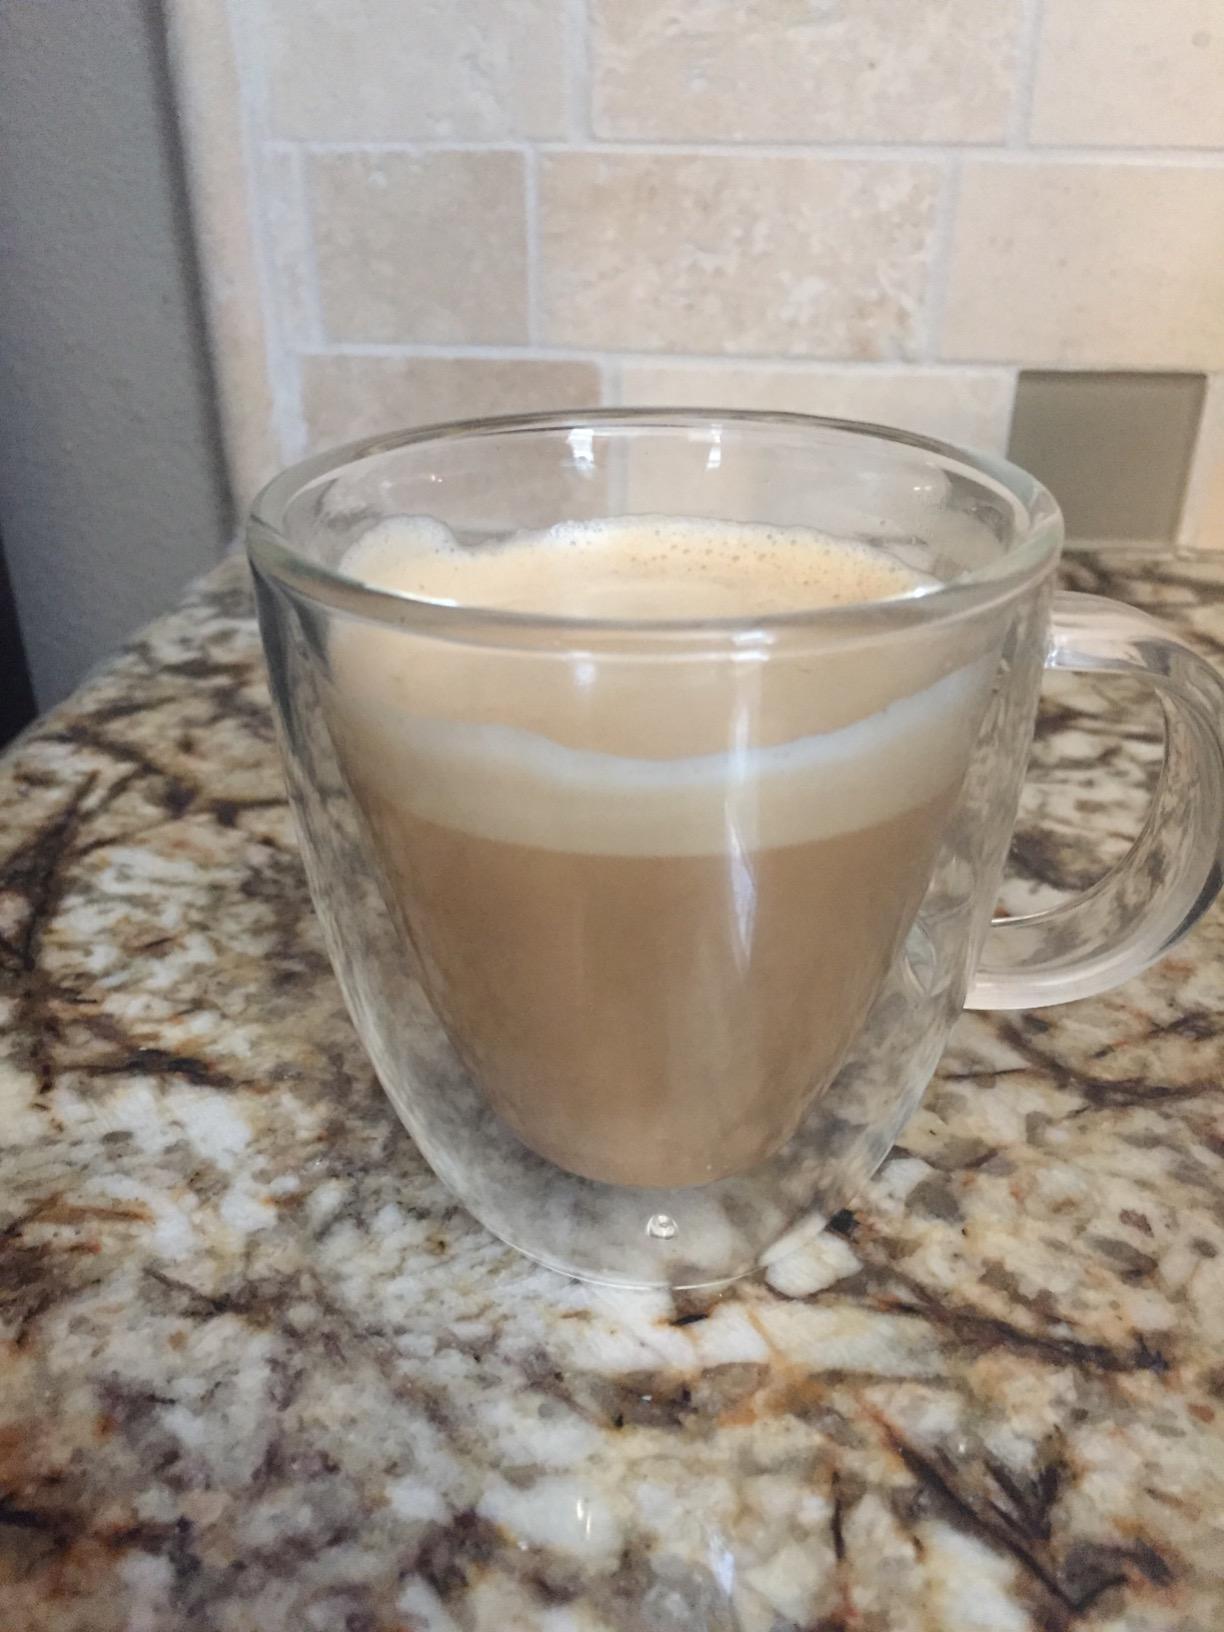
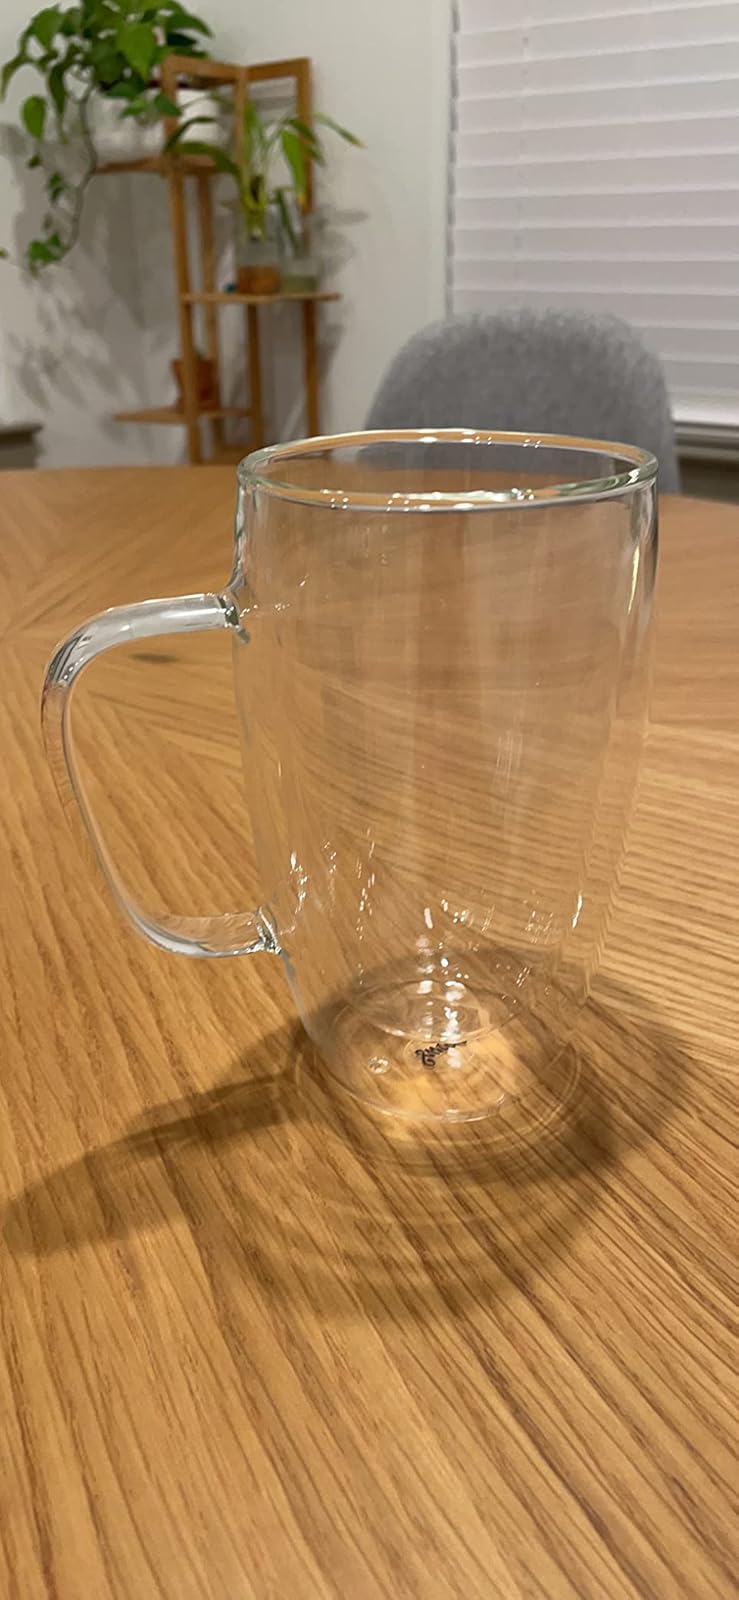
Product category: items_mug
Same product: no